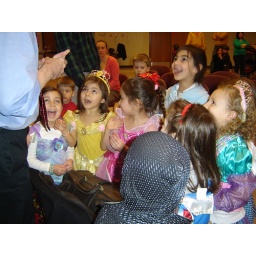
birthday girl camilla in yellow gown